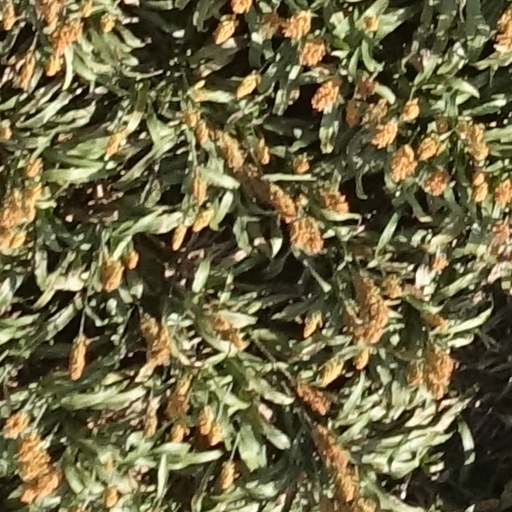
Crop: sorghum